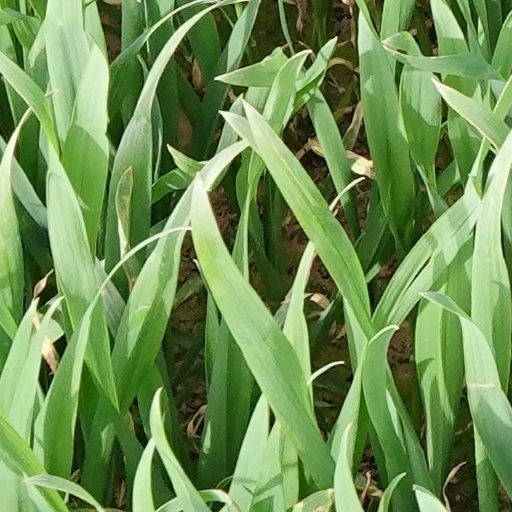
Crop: wheat